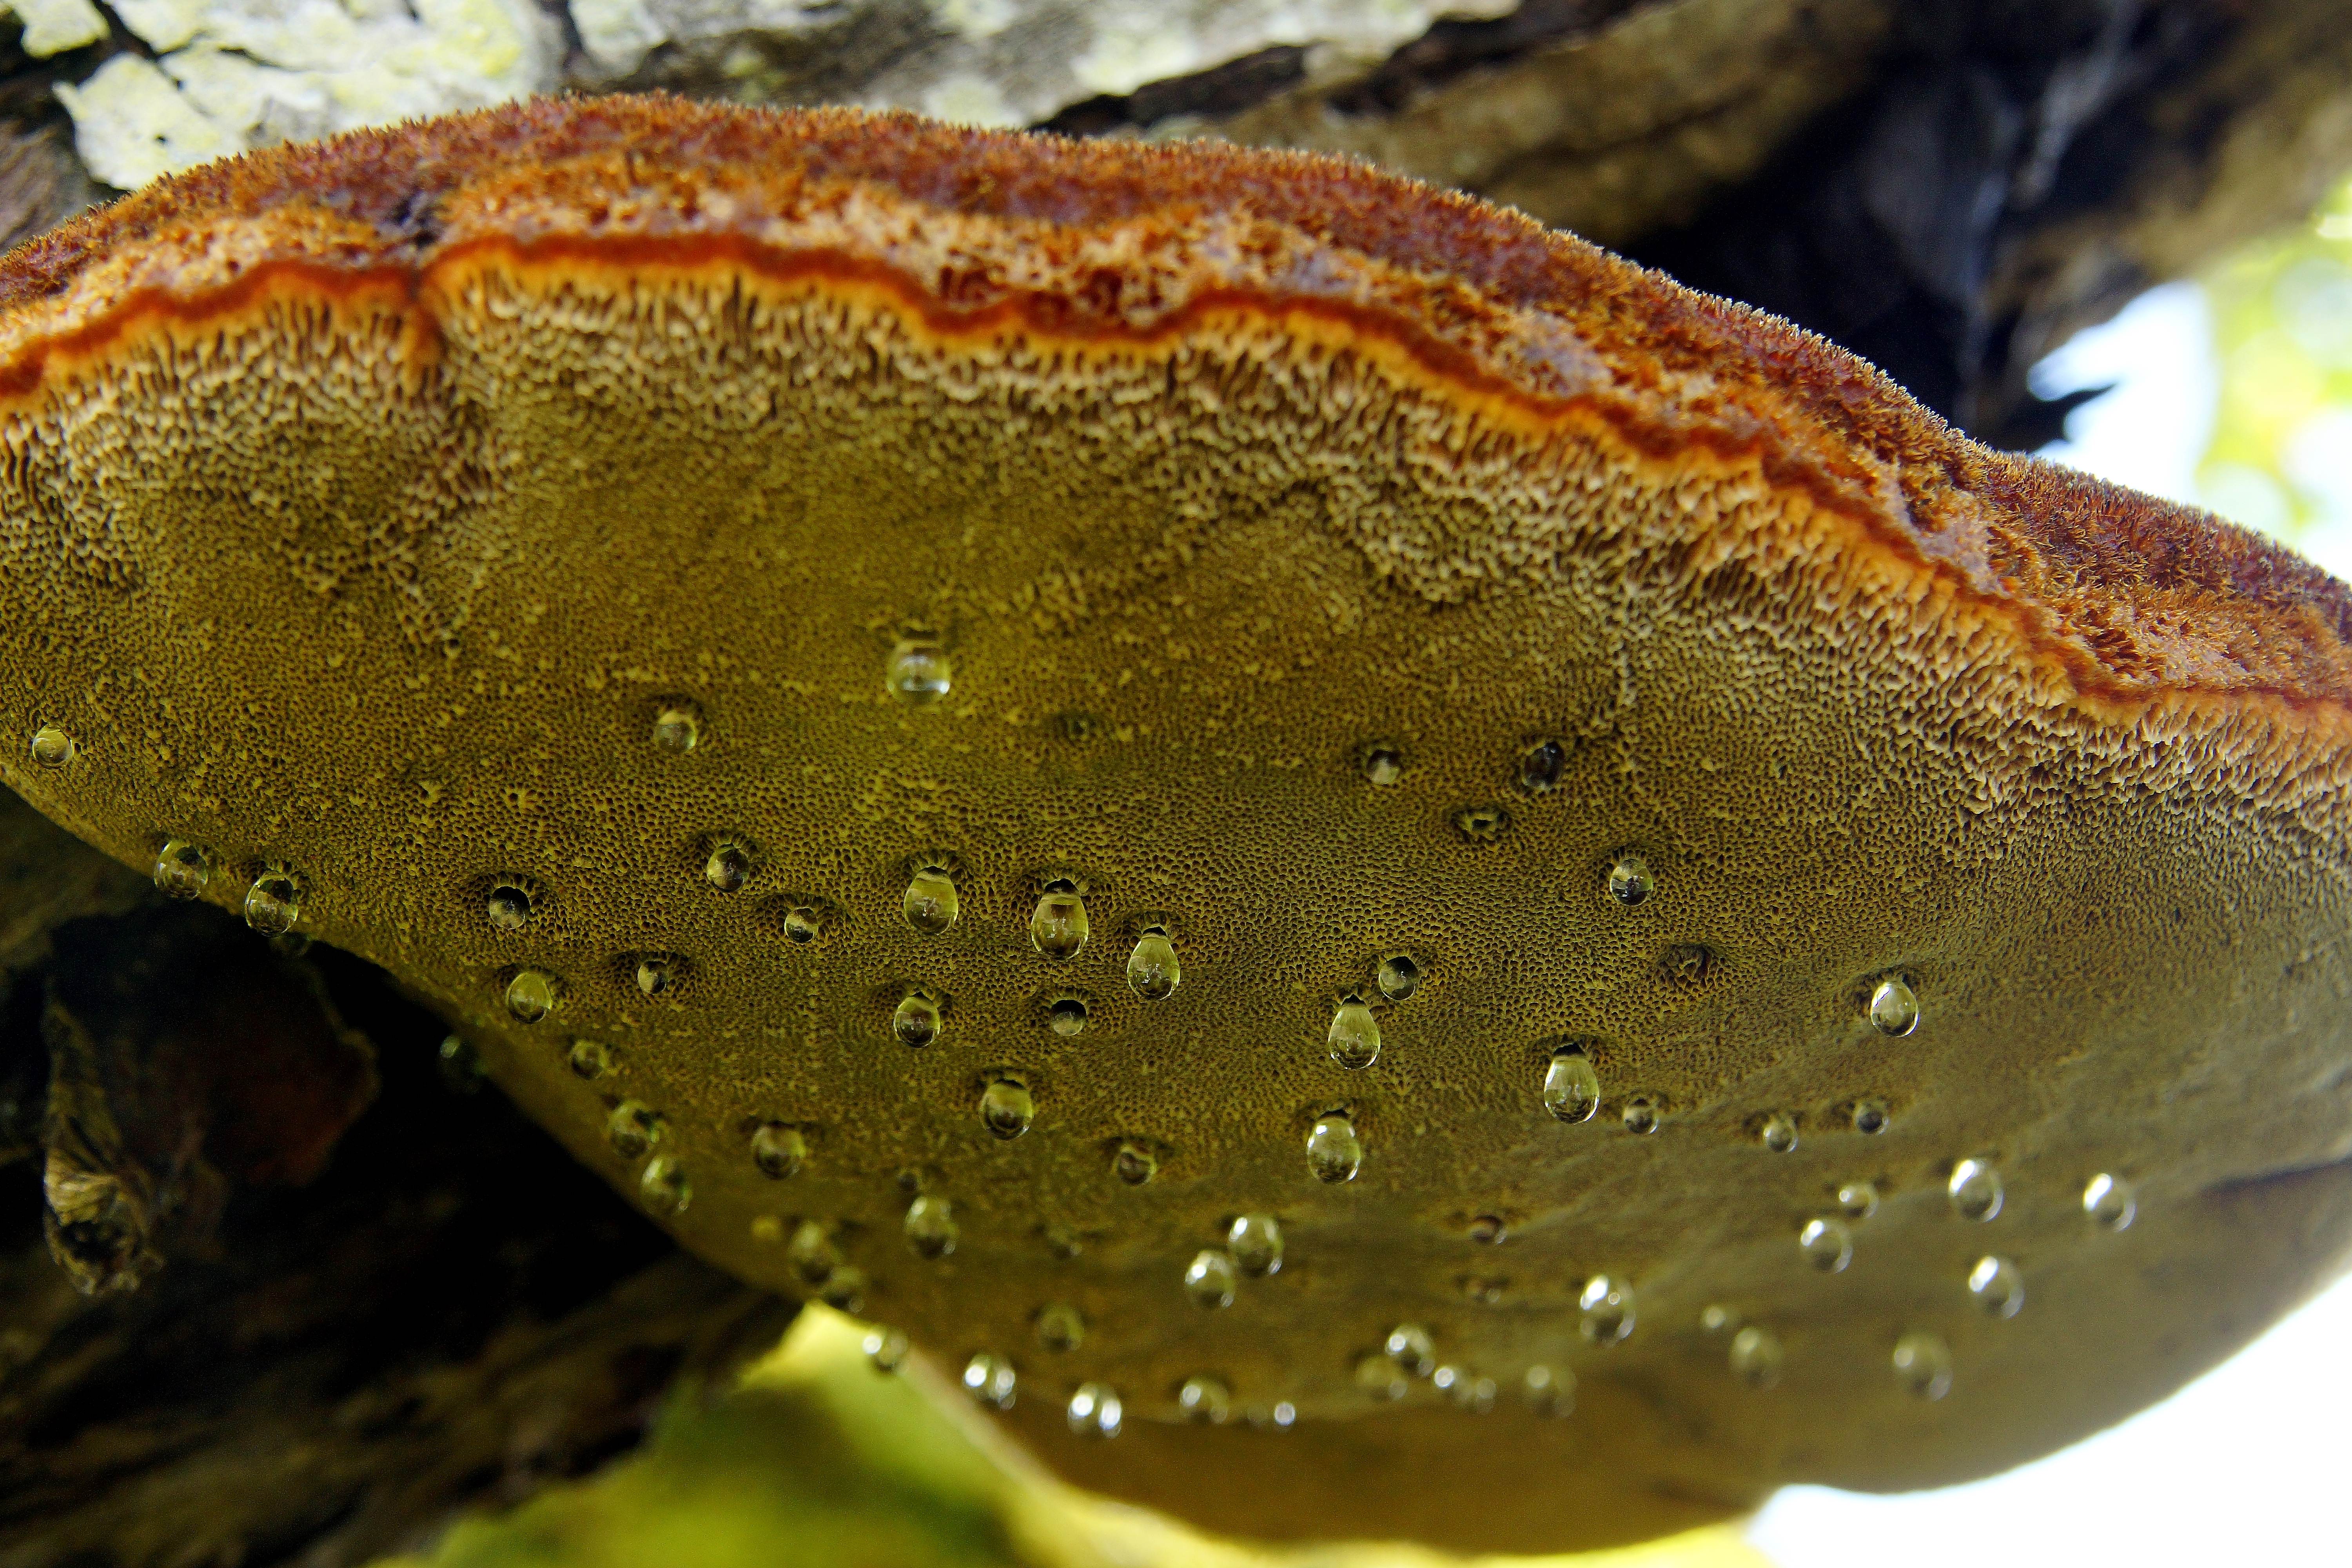
nature, plant, leaf, flower, photo, food, produce, macro, flora, flowers, close up, fungus, naturaleza, flores, a77, g, ggl1, gaby1, xovesphoto, gphoto, xelodegalicia, sonya77v, sonyslta77v, tamrom24135, macro photography, gabrielcoru a, medicinal mushroom